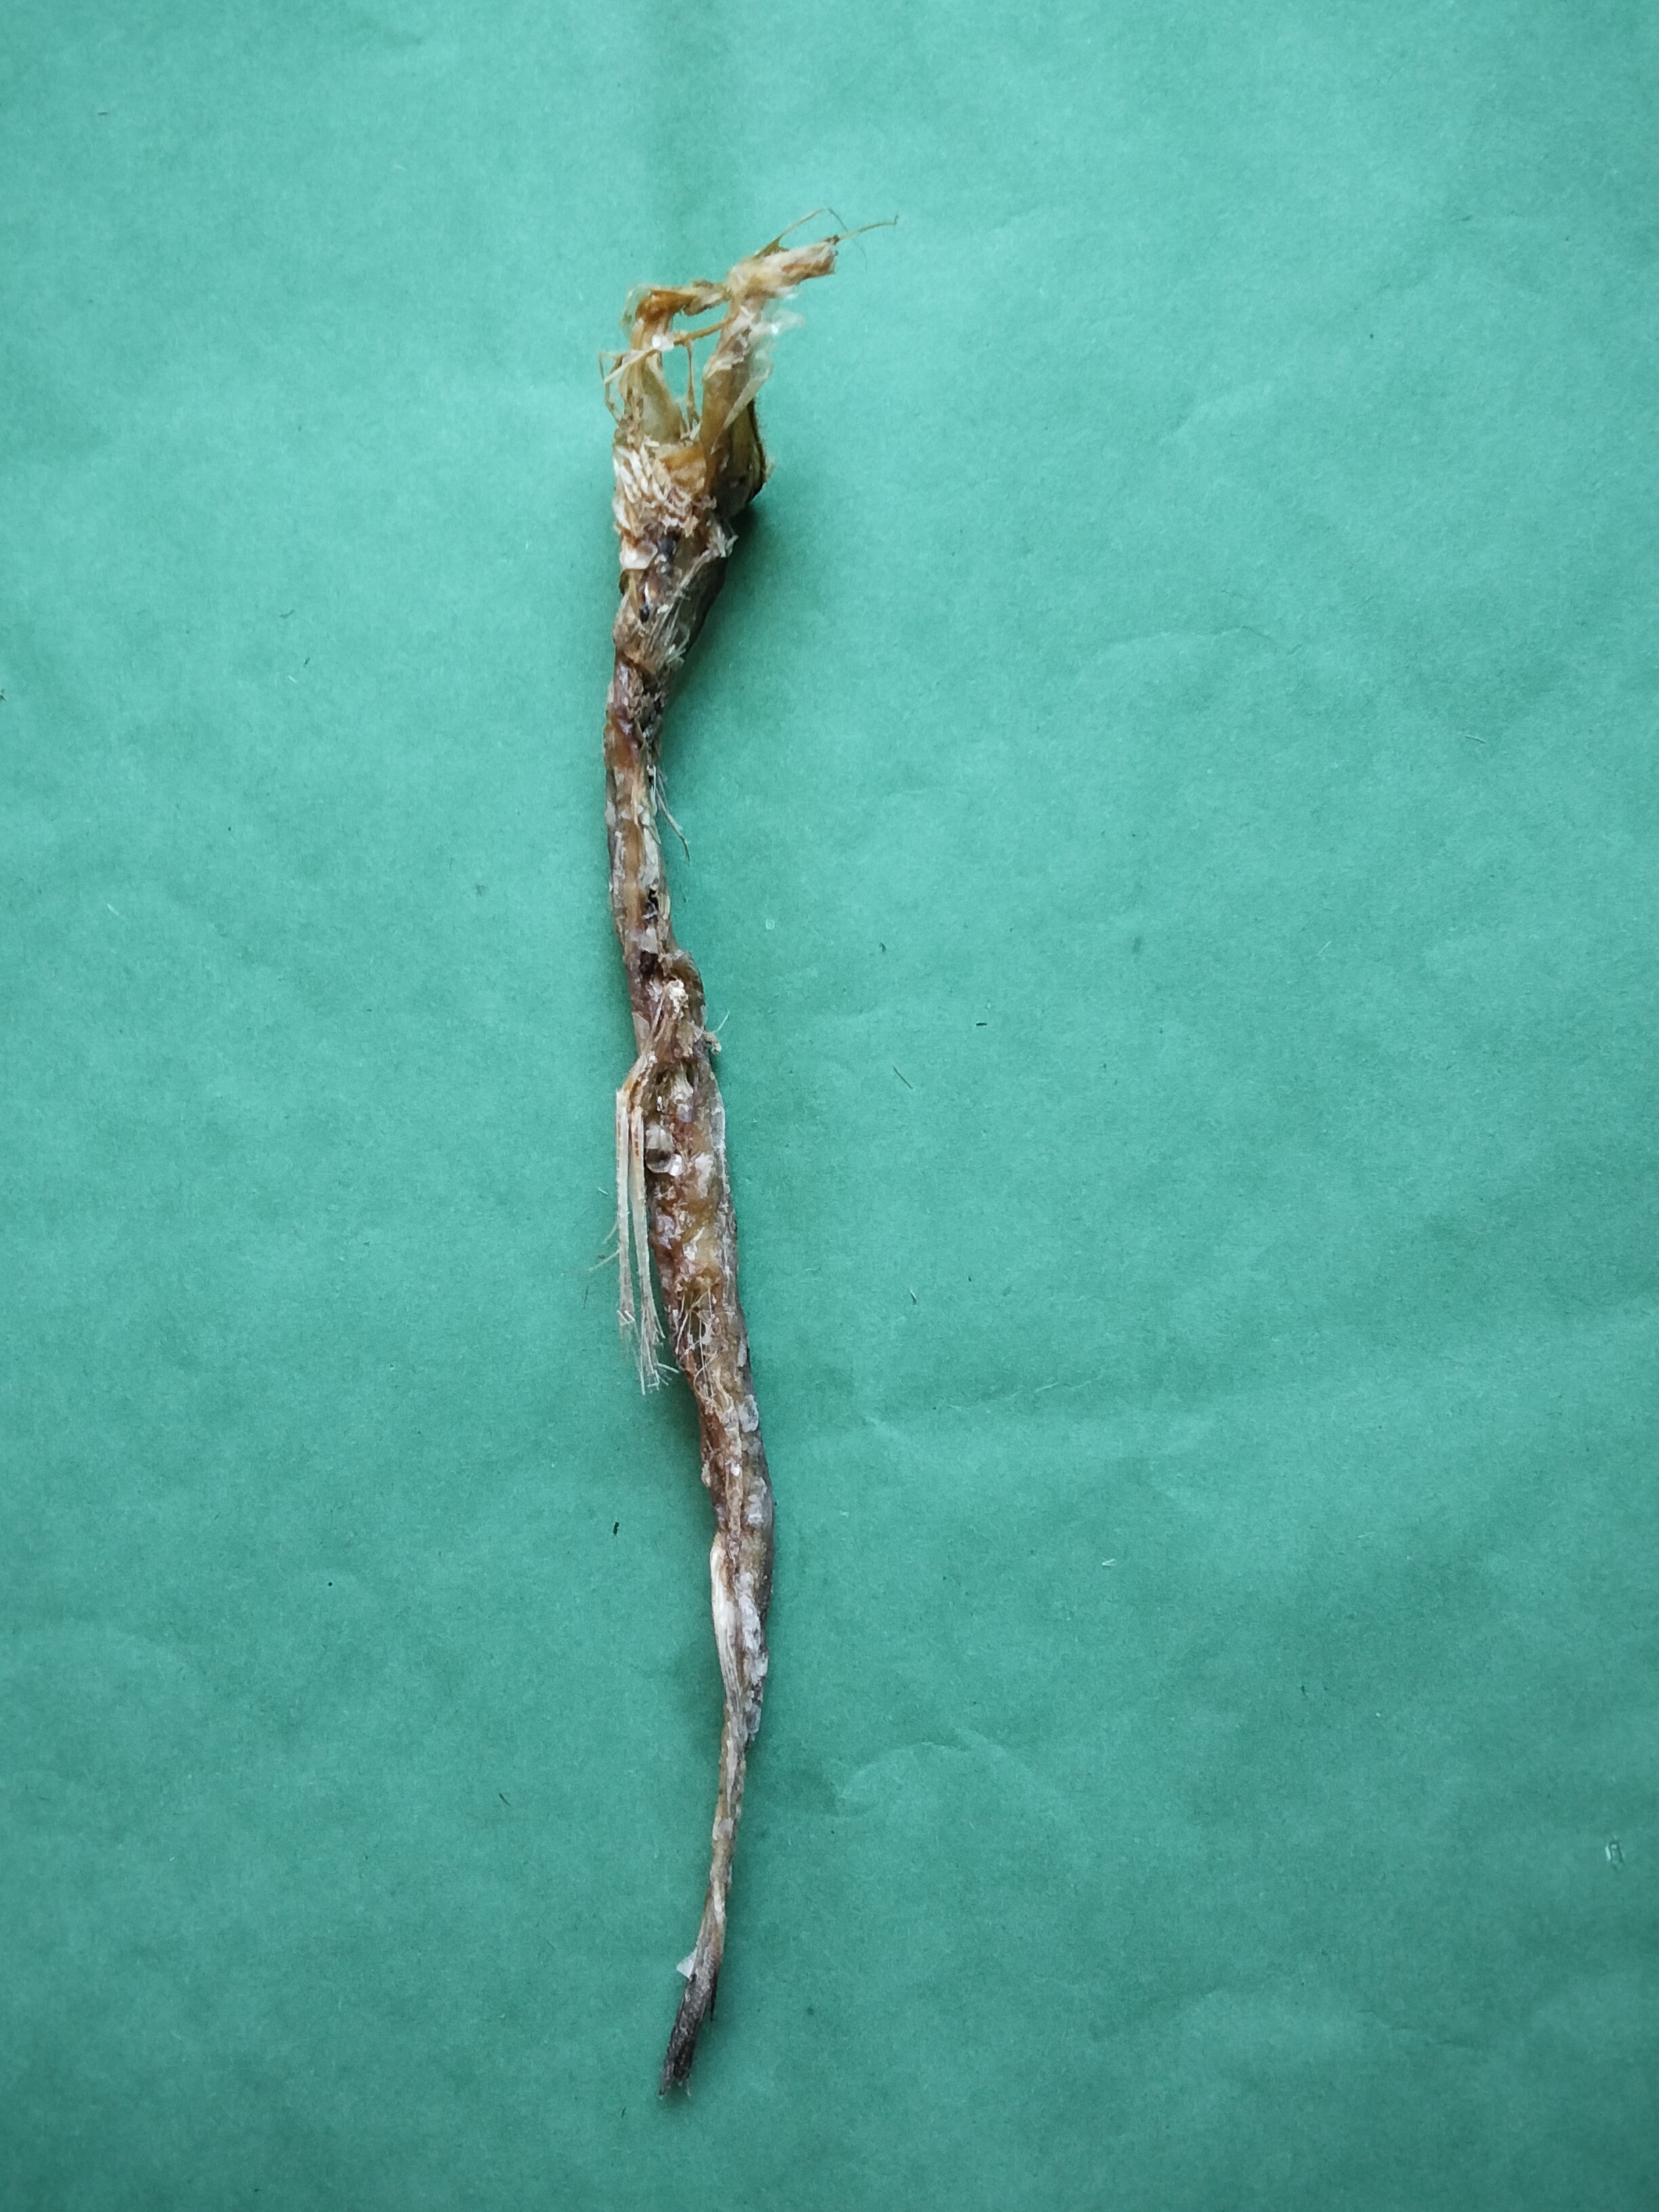
Species: Loitta